Quảng Trị Citadel

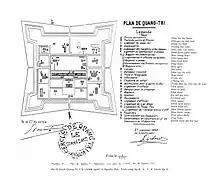
Map: Layout of the Ancient citadel of Quang Tri, 1889

The citadel has a square plan, 2,160 meters in circumference, and a total area of 18.56 hectares. The walls are roughly 4m in height, 13.5m thick at the foot, and roughly 70 cm at the parapet surrounded by a flooded defensive moat, and with four protruding bastions at the corners.The citadel was built in conformity with Vietnamese defensive architectural style, with square-shaped curtain walls built from large baked brick, adhered using lime, molasses, and some other additives. It has four main gates opened to the four cardinal directions. The gates are 3.4m wide arched gates at the center of each wall section. Each gate has a gazebo at the top, with tiled hip-and-gable roof.